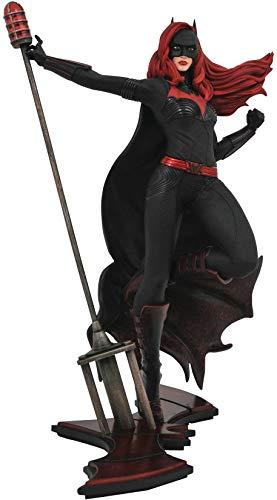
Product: DIAMOND SELECT TOYS DC Gallery: Dctv Batwoman PVC Figure
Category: Toys & Games | Collectible Toys | Statues, Bobbleheads & Busts | Statues
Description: Features batwoman hanging from a radio Antenna.
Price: $30.64
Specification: ProductDimensions:5x4x9inches|ItemWeight:1.75pounds|ShippingWeight:1.75pounds(Viewshippingratesandpolicies)|ASIN:B07PDYNGWJ|Itemmodelnumber:MAR192440|Manufacturerrecommendedage:15yearsandup